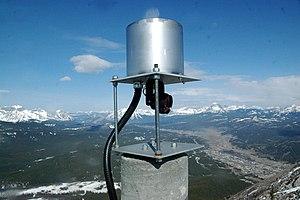
L'éboulement de Frank ou l'écroulement de Frank est un écroulement ayant eu lieu le 29 avril 1903 à Frank, dans les Territoires du Nord-Ouest au Canada. Plus de 100 millions de tonnes de calcaire tombent rapidement du mont Turtle. Selon des témoins, en moins de 100 secondes, l'éboulis atteint l'autre côté de la vallée, détruisant sur son passage la partie est de Frank, le chemin de fer du Canadien Pacifique et la mine de charbon. C'est l'un des plus importants glissements de terrain de l'histoire du Canada, et le plus meurtrier, tuant entre 70 et 90 personnes.